Craviotto drums

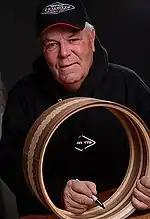
Johnny Craviotto founded the company in 1999

Craviotto Drums founder and CEO, John “Johnny C” Craviotto was born to Italian-American parents (mother from Florence, father from Genoa) in San Francisco, CA. Johnny began playing drums at an early age and he started playing professionally as a teenager. In the 1970s, a young Johnny Craviotto started off his musical career as a professional drummer playing with artists such as Arlo Guthrie, Ry Cooder, Moby Grape, Neil Young, and Buffy St. Marie. At this time, he had also become a collector of vintage drums and developed an interest in the work of early drum builders.